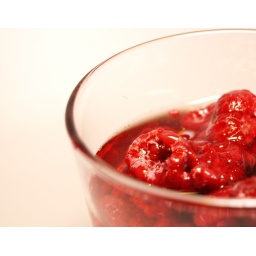
Don't worry dad, i used computer paper under the glass